Eclipse 550

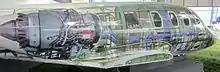
One Aviation Eclipse 550 Mockup with systems graphics

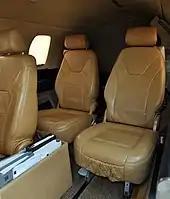
Two-abreast cabin

The 550 was developed from the earlier Eclipse 500, enabled by Sikorsky Aircraft's investment in Eclipse Aerospace in 2010. It retains the 500's airframe and PW610F engines, but incorporates an improved avionics package, including satellite phones, autothrottles, synthetic vision and enhanced vision systems, as well as anti-skid brakes.